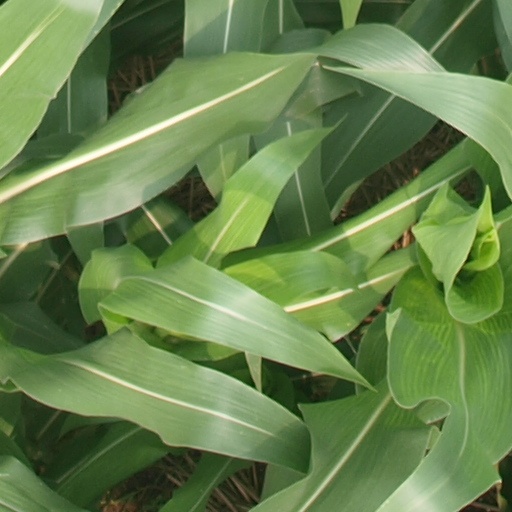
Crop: maize; corn